Describe the emotion expressed in this image:  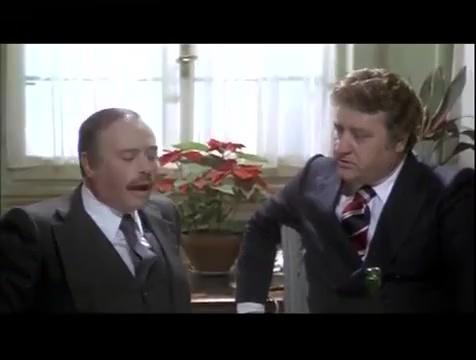
This person displays Suffering, valence and arousal with low intensity.